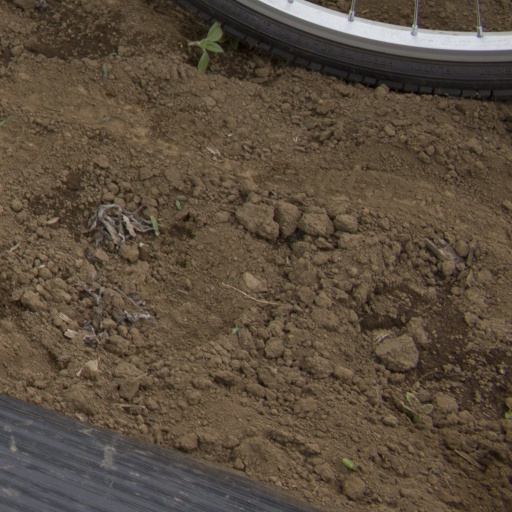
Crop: Jerusalem artichoke